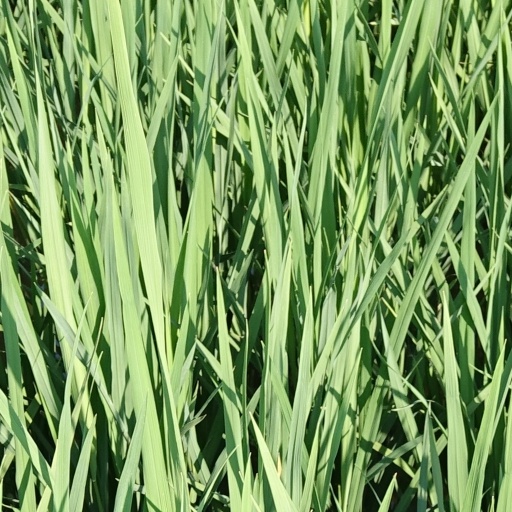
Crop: rice